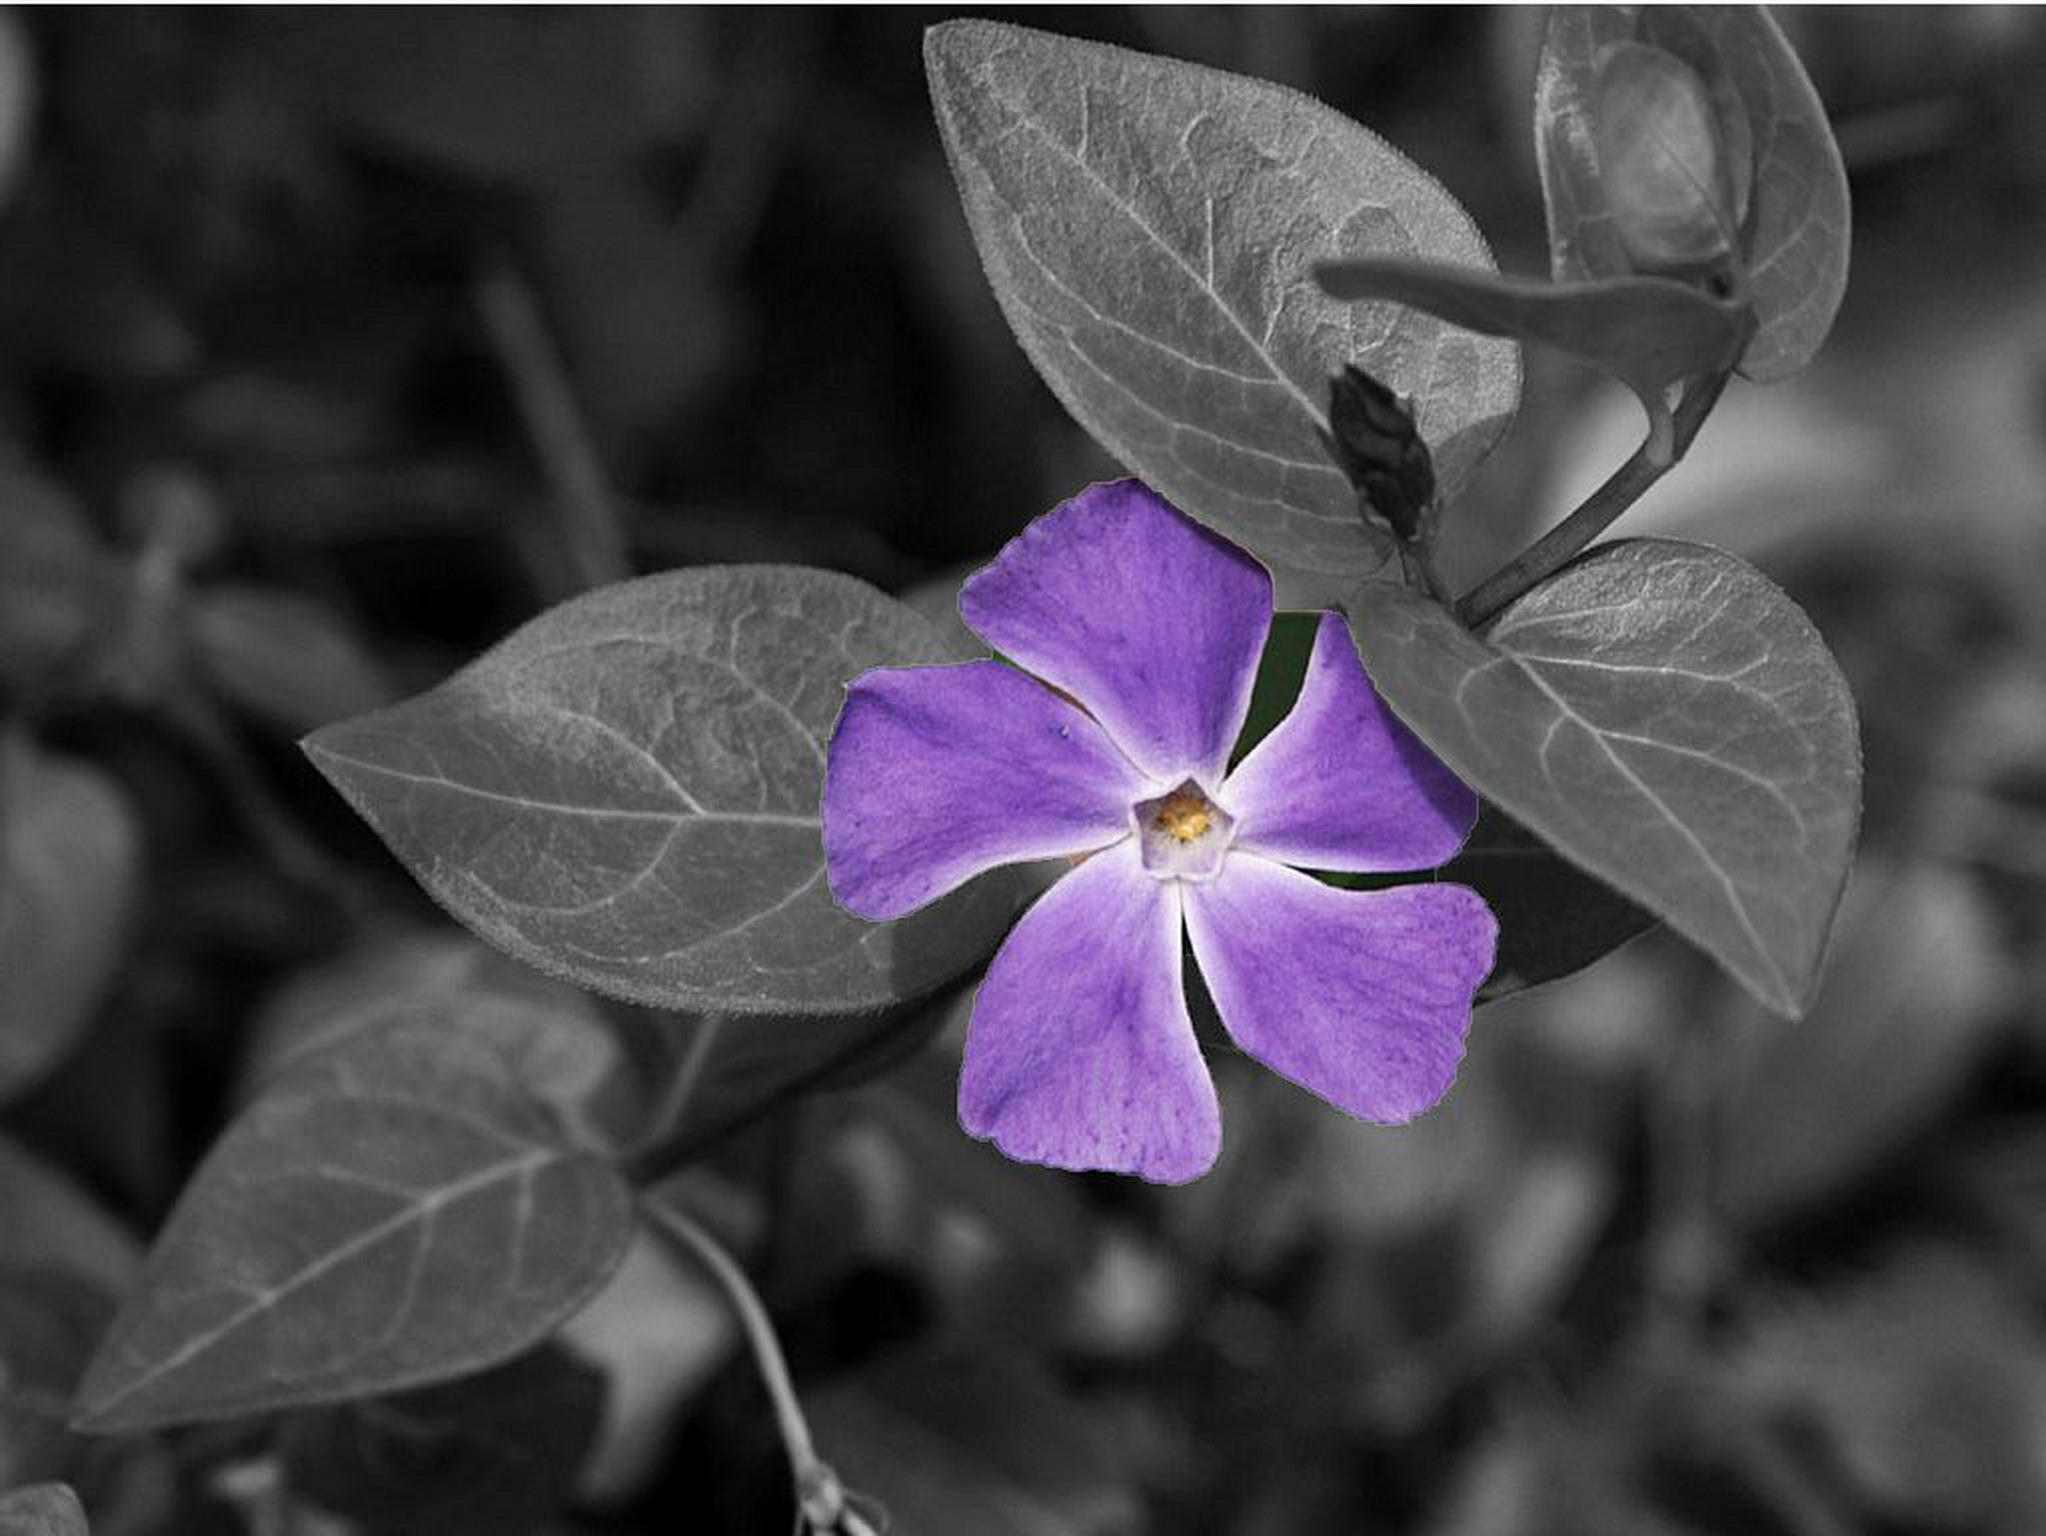
nature, blossom, black and white, plant, photography, stem, leaf, flower, purple, petal, bloom, floral, environment, herb, natural, botany, agriculture, monochrome, flora, botanical, wildflower, close up, outdoors, vegetation, eye, horticulture, organic, macro photography, flowering plant, monochrome photography, land plant, violet family, mauve vinca